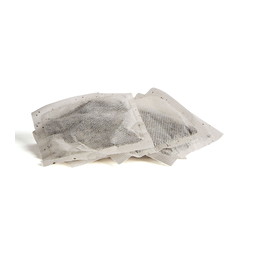
Label: trash